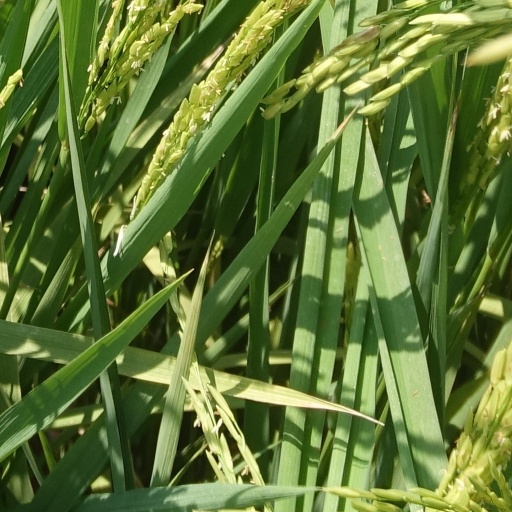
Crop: rice